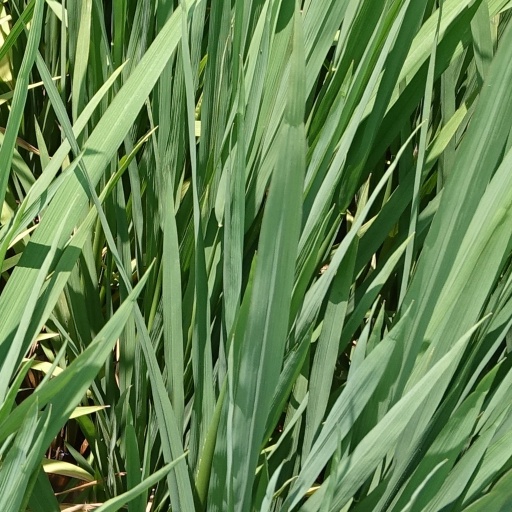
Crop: rice